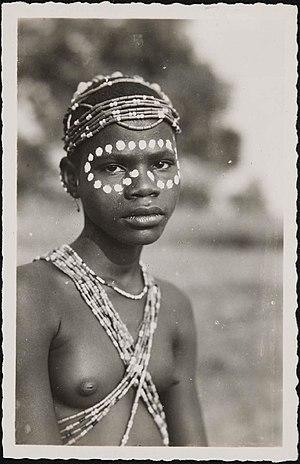
Jeune danseuse Loango et ses parures
Le Tchikumbi ou Tchikoumbi en langue vili, ou encore Kikumbi en langue yombe est un rite ancestral d'initiation et de fécondité, marquant le passage de la jeune fille, de l'enfance à l'âge nubile. Ce rituel pratiqué à l'origine par tous les peuples de la branche nord du Royaume du Kongo, ne l'est plus que par les Vili de la république du Congo, les yombe des deux Congo et les Woyo du Cabinda.